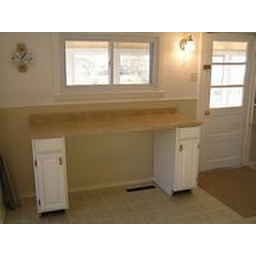
under window bench in kitchen - for a cuppa or some paperwork or kids hwk